WILI (AM)

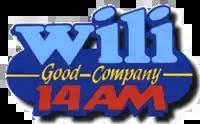
Former logo of the radio station used until July 2010

In May 2005, Florida-based Hall Communications reached an agreement to acquire WILI and WILI-FM from Nutmeg Broadcasting Co. At the time of the purchase, Hall already owned WICH and WCTY in Norwich and WNLC and WKNL in New London. In addition, Hall owns a number of stations in medium-sized markets along the eastern seaboard from Vermont to Florida.